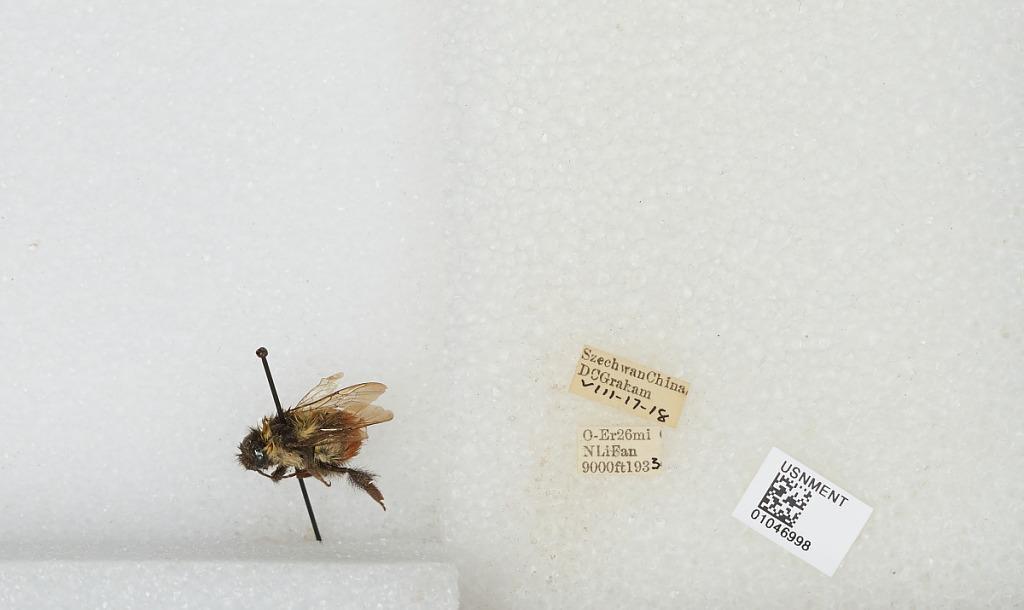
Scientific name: Bombus sp.
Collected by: D. Graham
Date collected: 1933-8-17
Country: China
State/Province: Sichuan
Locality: O-Er 26 miles North Li Fan